Siege of Kut

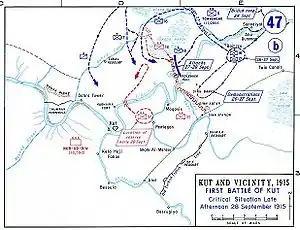
Situation at Kut on 28 September 1915

The 6th (Poona) Division of the Indian Army, under Major-General Charles Townshend, had fallen back to the town of Kut after retreating from Ctesiphon. The British Empire forces arrived at Kut around 3 December 1915. They had suffered significant losses, numbering only 11,000 soldiers (plus cavalry). General Townshend chose to stay and hold the position at Kut instead of continuing the march downriver towards Basra. Contained within a long river loop, Kut offered a good defensive position although supply lines from distant Basra were stretched.